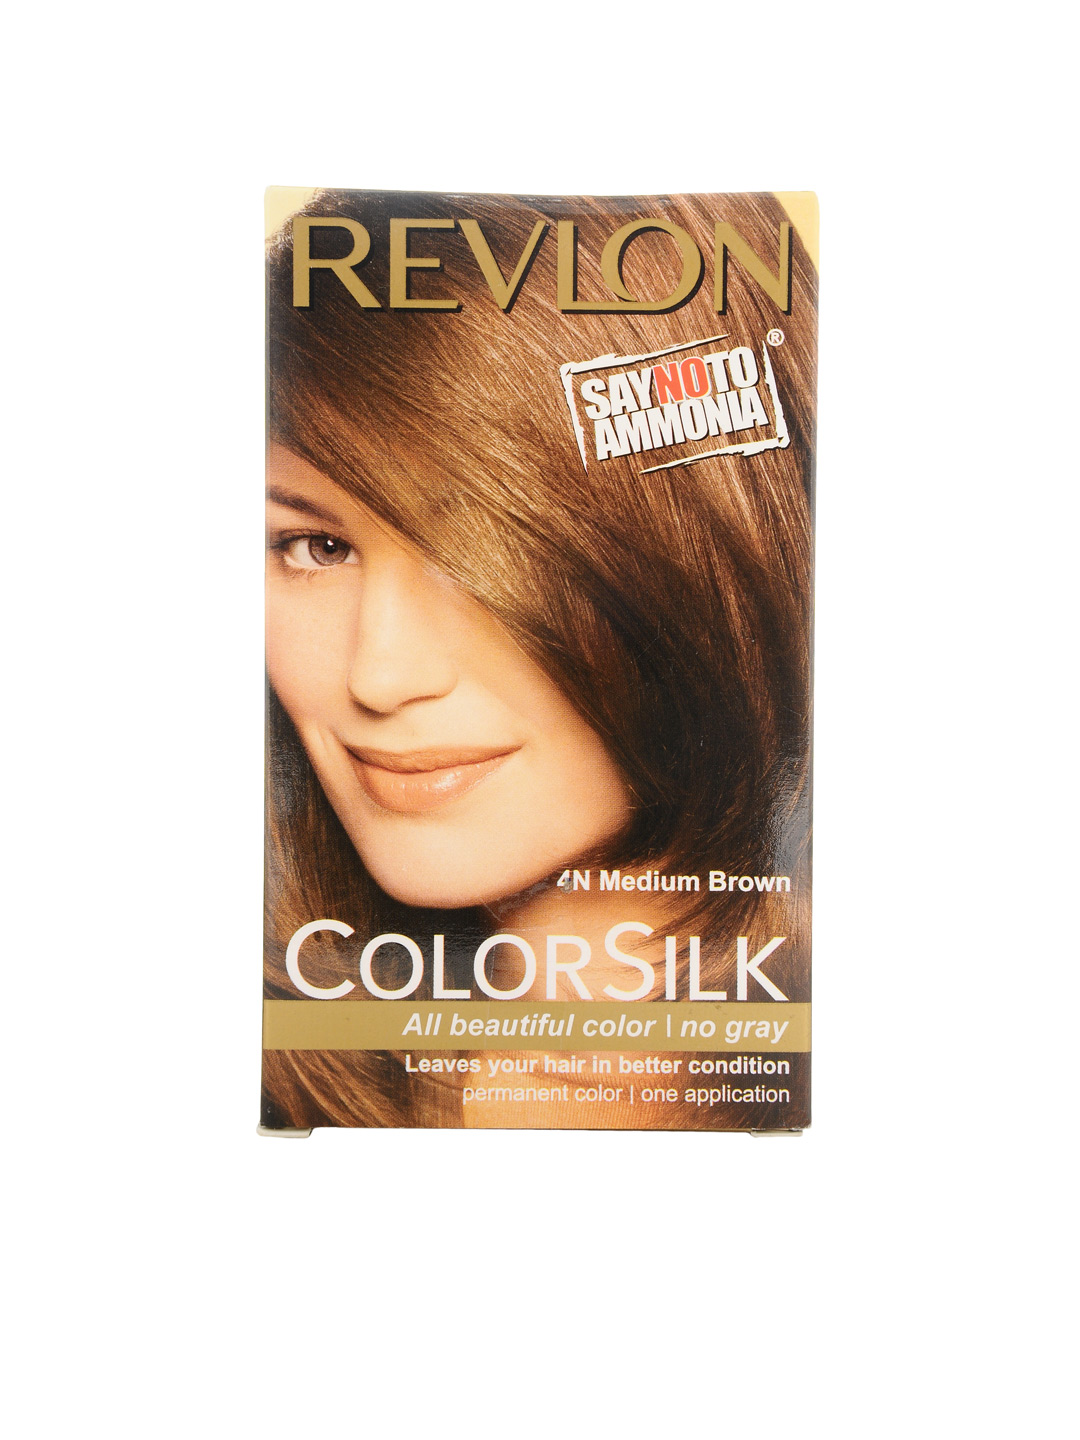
Revlon Colorsilk 4N Medium Brown Hair Colour
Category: Personal Care / Hair / Hair Colour
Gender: Women
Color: Brown
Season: Spring 2017
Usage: Casual